Box Office Entertainment Award for Phenomenal Box Office Star

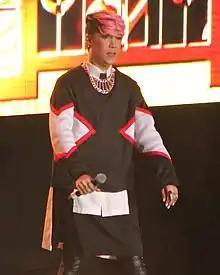
Vice Ganda has won this award for seven consecutive years since 2012.

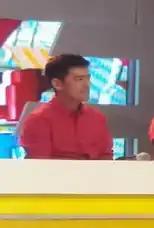
Vic Sotto tied with Vice Ganda in 2014 for "My Little Bossings".

The Box Office Entertainment Award for Phenomenal Box Office Star is the highest-acclaimed award presented annually by the Memorial Scholarship Foundation, led by Corazon Samaniego. It was first awarded at the 43rd Box Office Entertainment Awards ceremony, held in 2012; Vice Ganda first received the award for his work "The Unkabogable Praybeyt Benjamin" which grossed PHP 332,000,000.00 and was the highest grossing Filipino film of year 2011.